Chabahar Free Trade-Industrial Zone

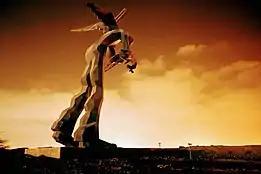
The statue of Chabahar Free Zone, Iran

After overseeing a series of agreements intending to develop the Port of Chabahar, India's Highways and Shipping Minister, Nitin Gadkari suggested that the Chabahar Free Trade-Industrial Zone had the potential to attract upwards of $15 billion worth of investment in the future, although he stated that such investments are predicated upon Iran offering India natural gas at a rate of $1.50 per million British Thermal Units, which is substantially lower than the rate of $2.95 per million British Thermal Units offered by Iran. The two countries also signed a memorandum of understanding to explore the possibility of setting up an aluminum smelter at a cost of $2 billion, as well as establishing a urea processing facility in Chahbahar, although these investments are also contingent upon Iran supplying low-cost natural gas for operation of those facilities.